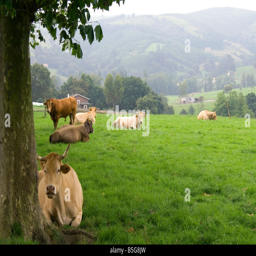
cattle on rural farmland near the town